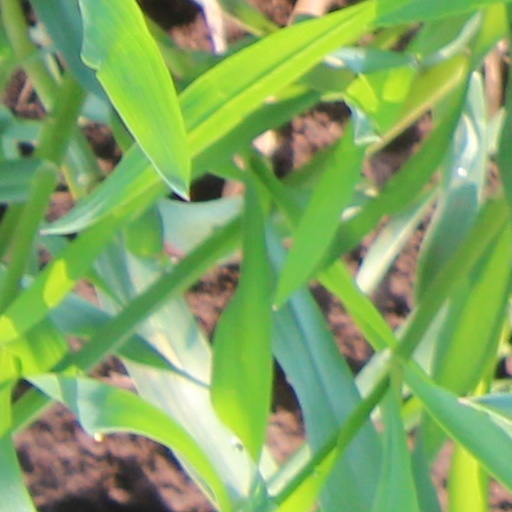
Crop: wheat